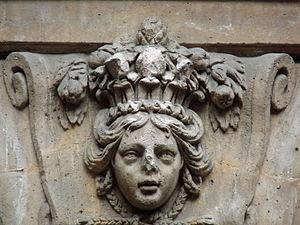
L'hôtel Amelot de Bisseuil, dit des Ambassadeurs de Hollande, à Paris. Détail, vu de la première cours.